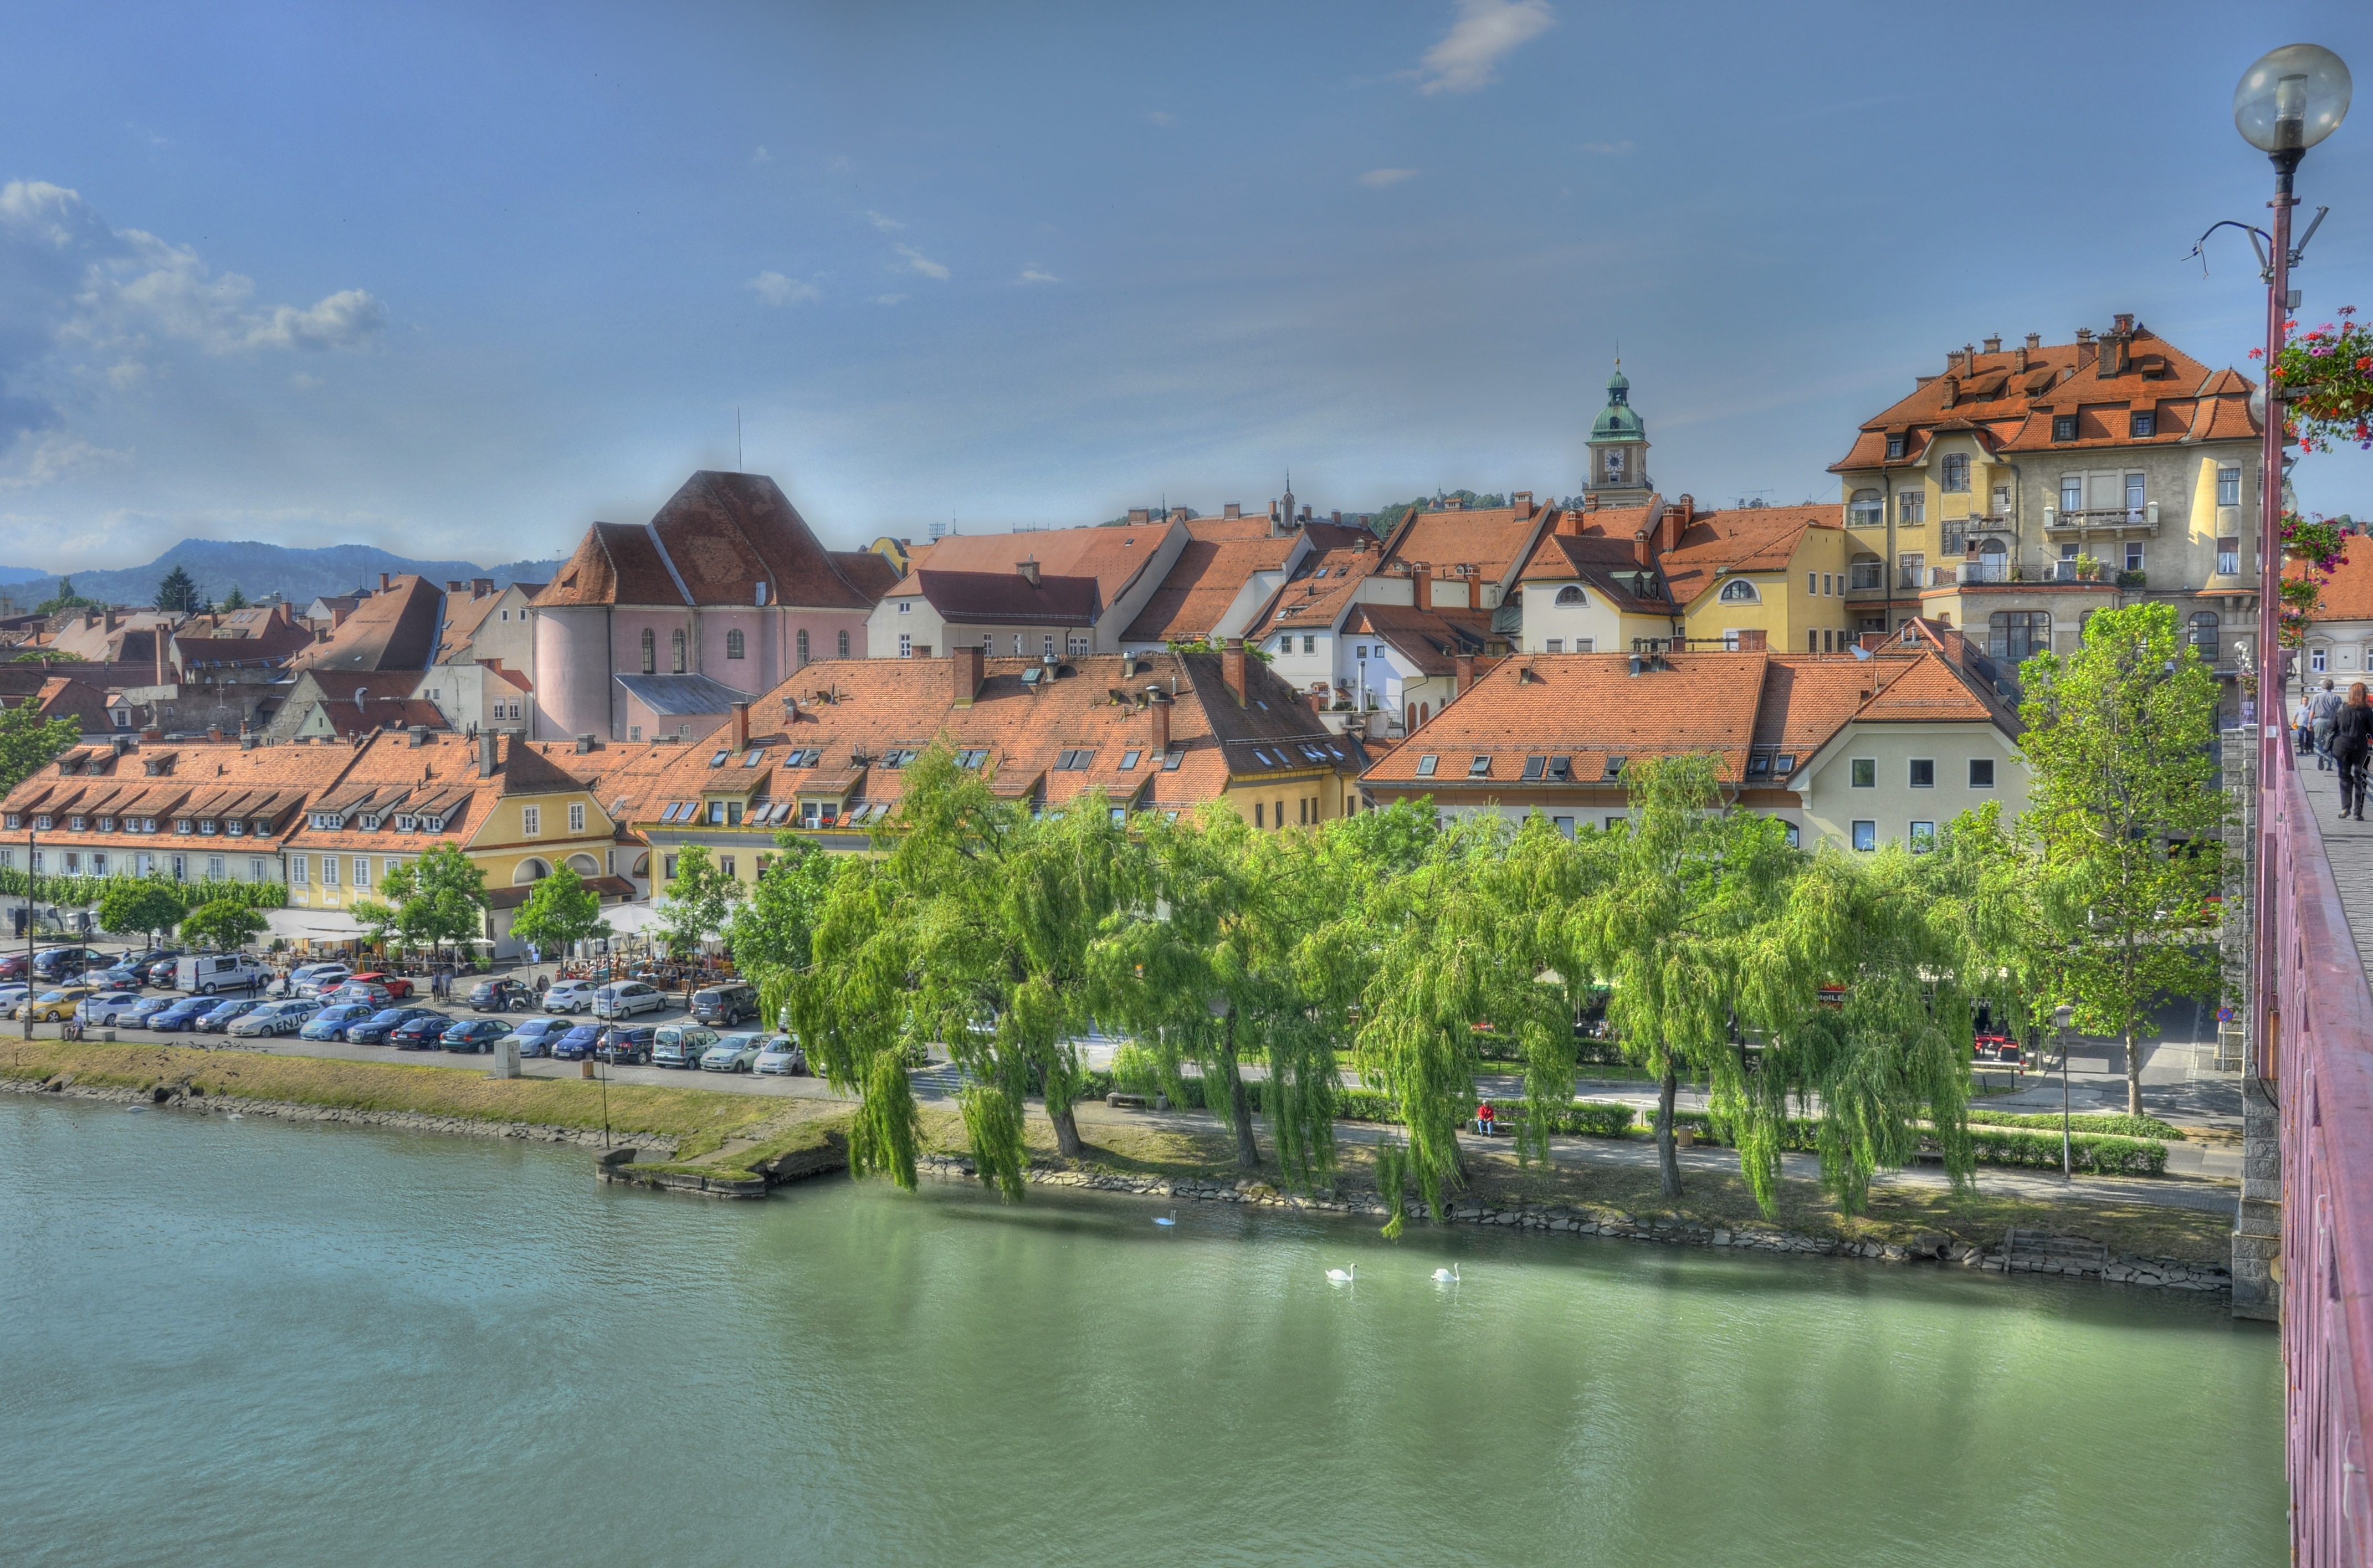
beach, sea, coast, bridge, town, river, cityscape, vacation, village, bay, tourism, waterway, body of water, old town, slovenia, lent, marburg, drau, geographical feature